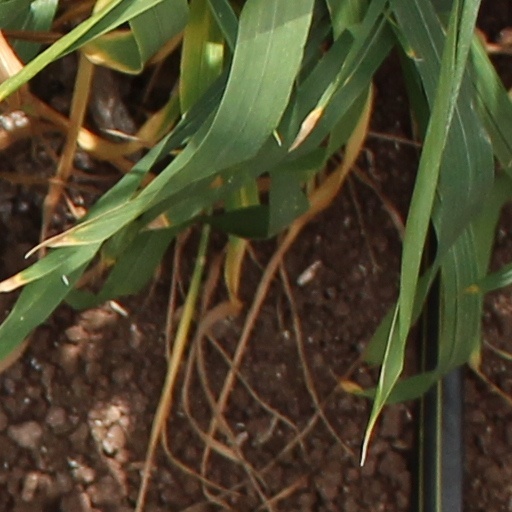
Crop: wheat